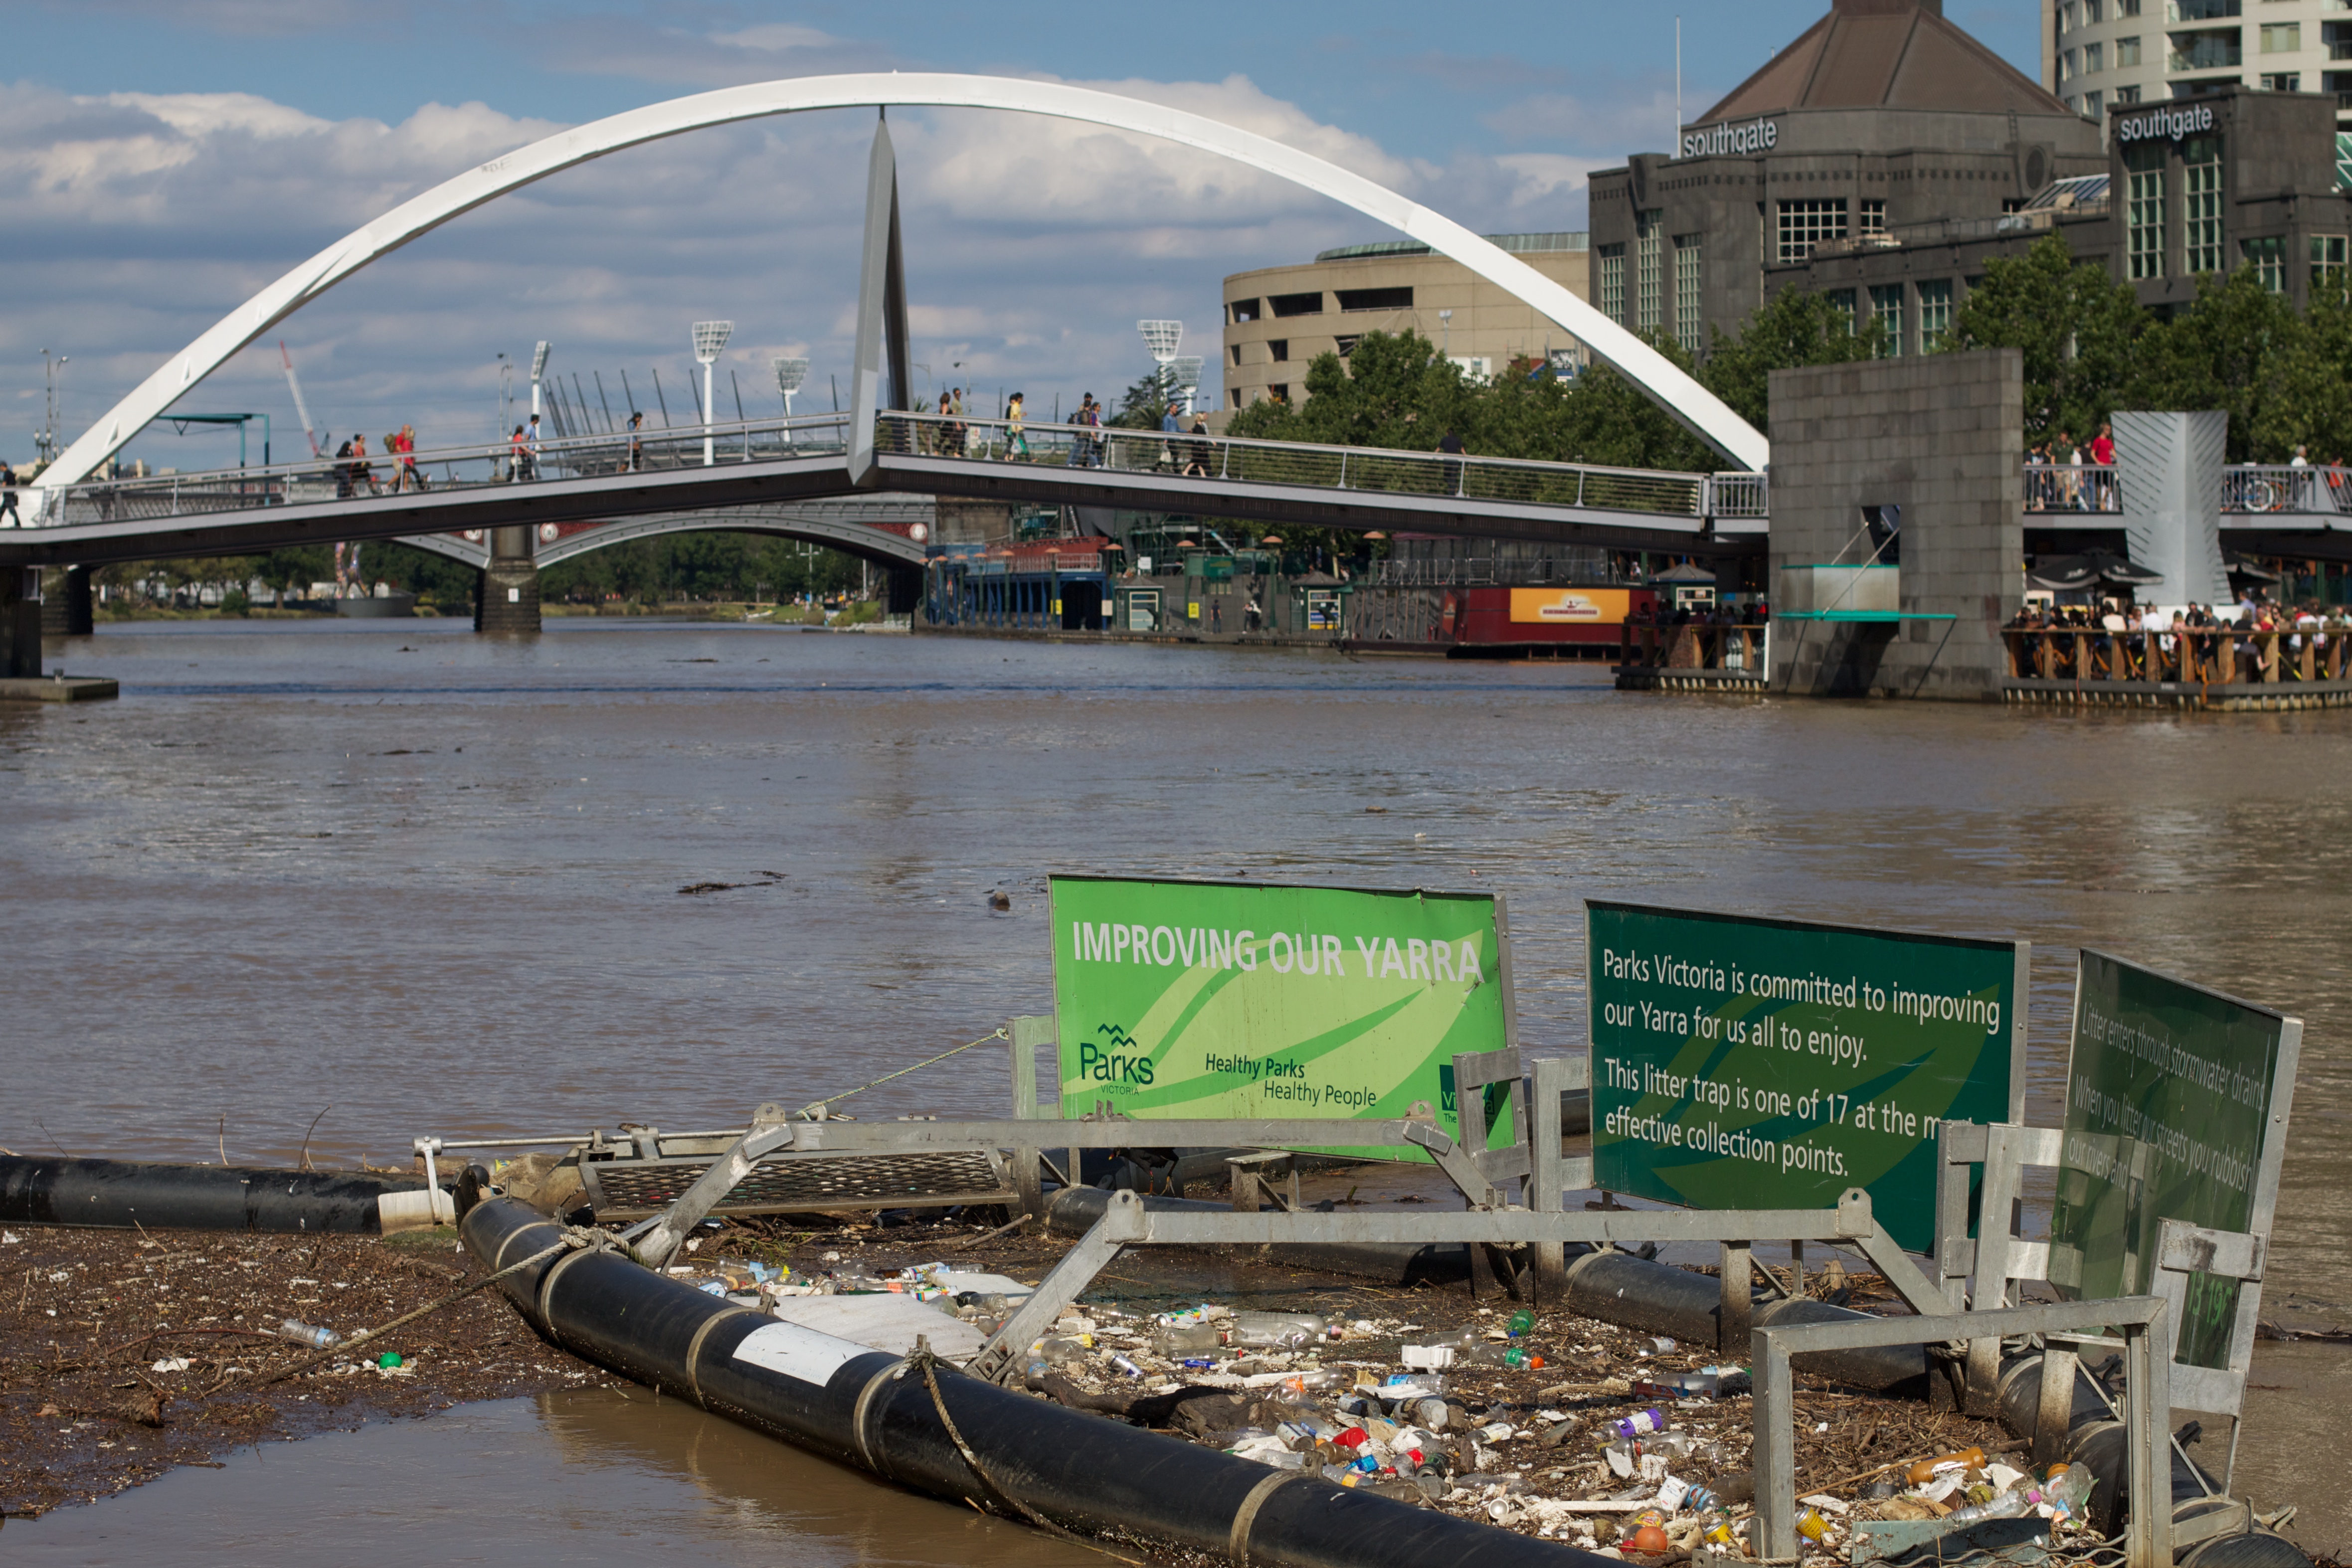
dock, boat, bridge, river, canal, transport, vehicle, waterway, auodyssey